Hurghada

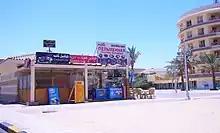
Russian dumplings pelmeni on sale in Hurghada (2008)

Hurghada's major industry is foreign and domestic tourism thanks to its year-round hot and dry climate and long beaches. Its waters are clear and calm for most of the year, making Hurghada a popular destination for underwater diving and snorkelling. Al Mina Mosque with two 40-metre-high minarets is the largest mosque in the Red Sea Governorate. Hurghada Museum is the first antiquities museum in the Red Sea Governorate, containing 2000 artifacts that tell the history of Egypt. Hurghada Grand Aquarium opened in 2015, it is the largest aquarium in Egypt and the second largest in Africa (after uShaka Marine World).